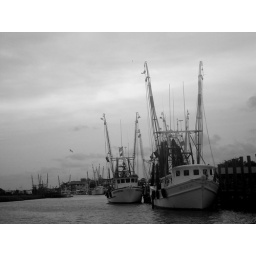
sailboats in black and white